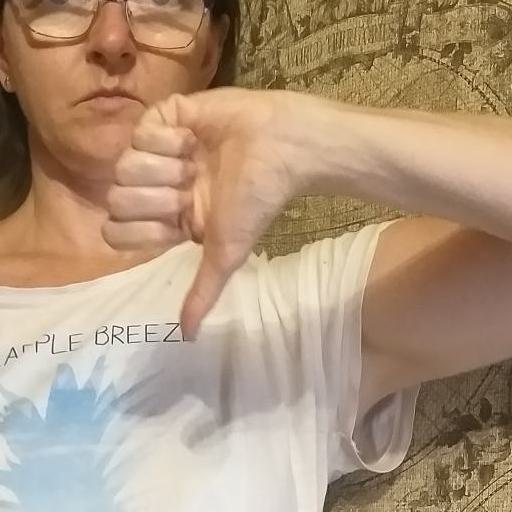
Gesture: dislike